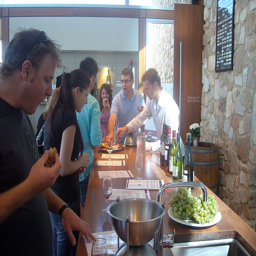
A crowd of people standing around a wooden bar.
A group of people at a wine tasting with a variety of wines.
A group of people are at a wine tasting.
People standing at a bar, eating appetizers and drinking wine.
A group of people looking at a menu at a table.